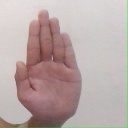
अक्षर: ध